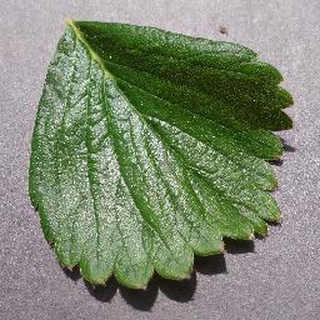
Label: healthy_strawberry